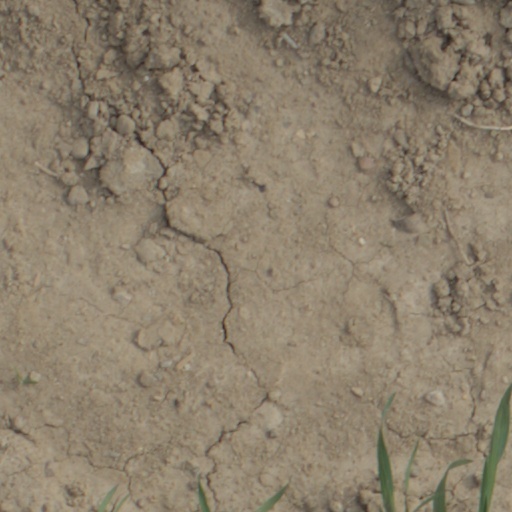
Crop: wheat